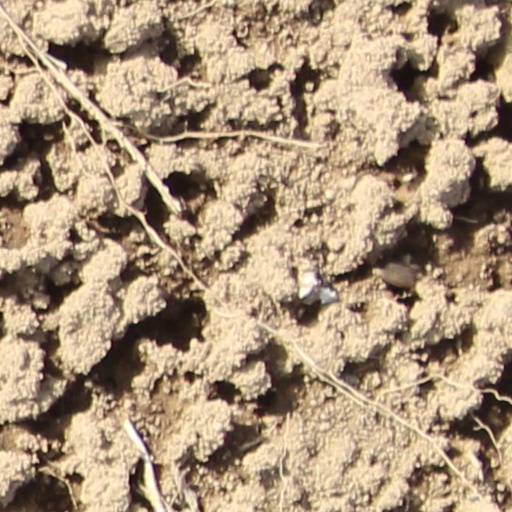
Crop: wheat